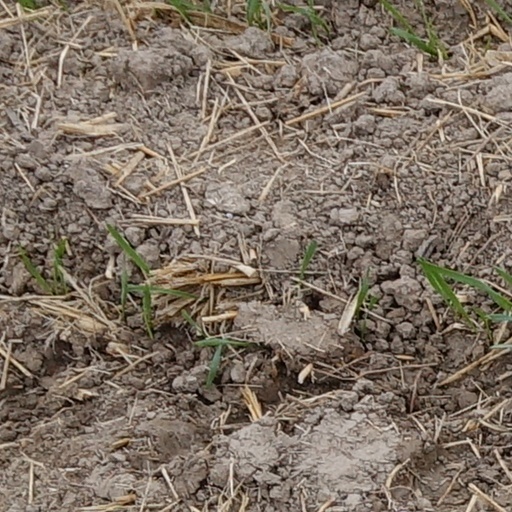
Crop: wheat